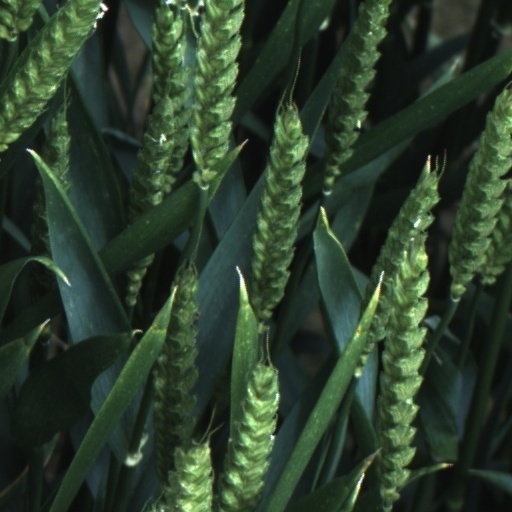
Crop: wheat